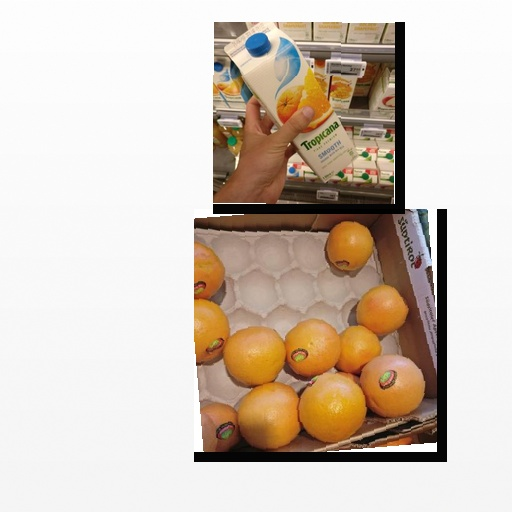
Food items: mixed_juice, red_grapefruit